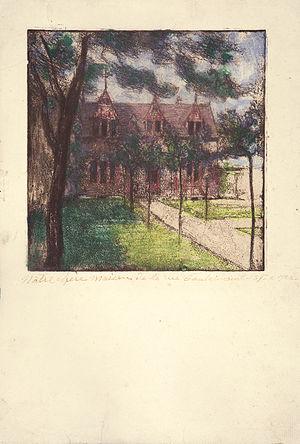
Alfredo Müller est un artiste de nationalité suisse et française, peintre et graveur, né à Livourne et mort à Paris, dont la vie est divisée en périodes alternativement toscanes et parisiennes.